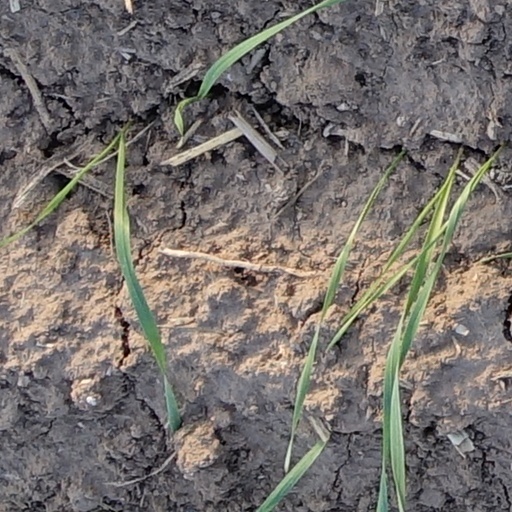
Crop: wheat